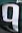
Number: 9